British bulldog (game)

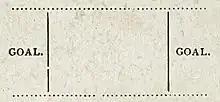
Playing area of "Pom-Pom-Pull-Away" and "King Cæsar" from 1890 by John Denison Champlin Jr. & Arthur Elmore Bostwick, similar to the field sketches of Black Man and related chasing games

"British Bulldog" is a descendant of a range of games from the 18th and 19th centuries, which were widespread in Western and Central Europe (UK and Germany in particular) and later – in the course of emigration – in North America and Australia.